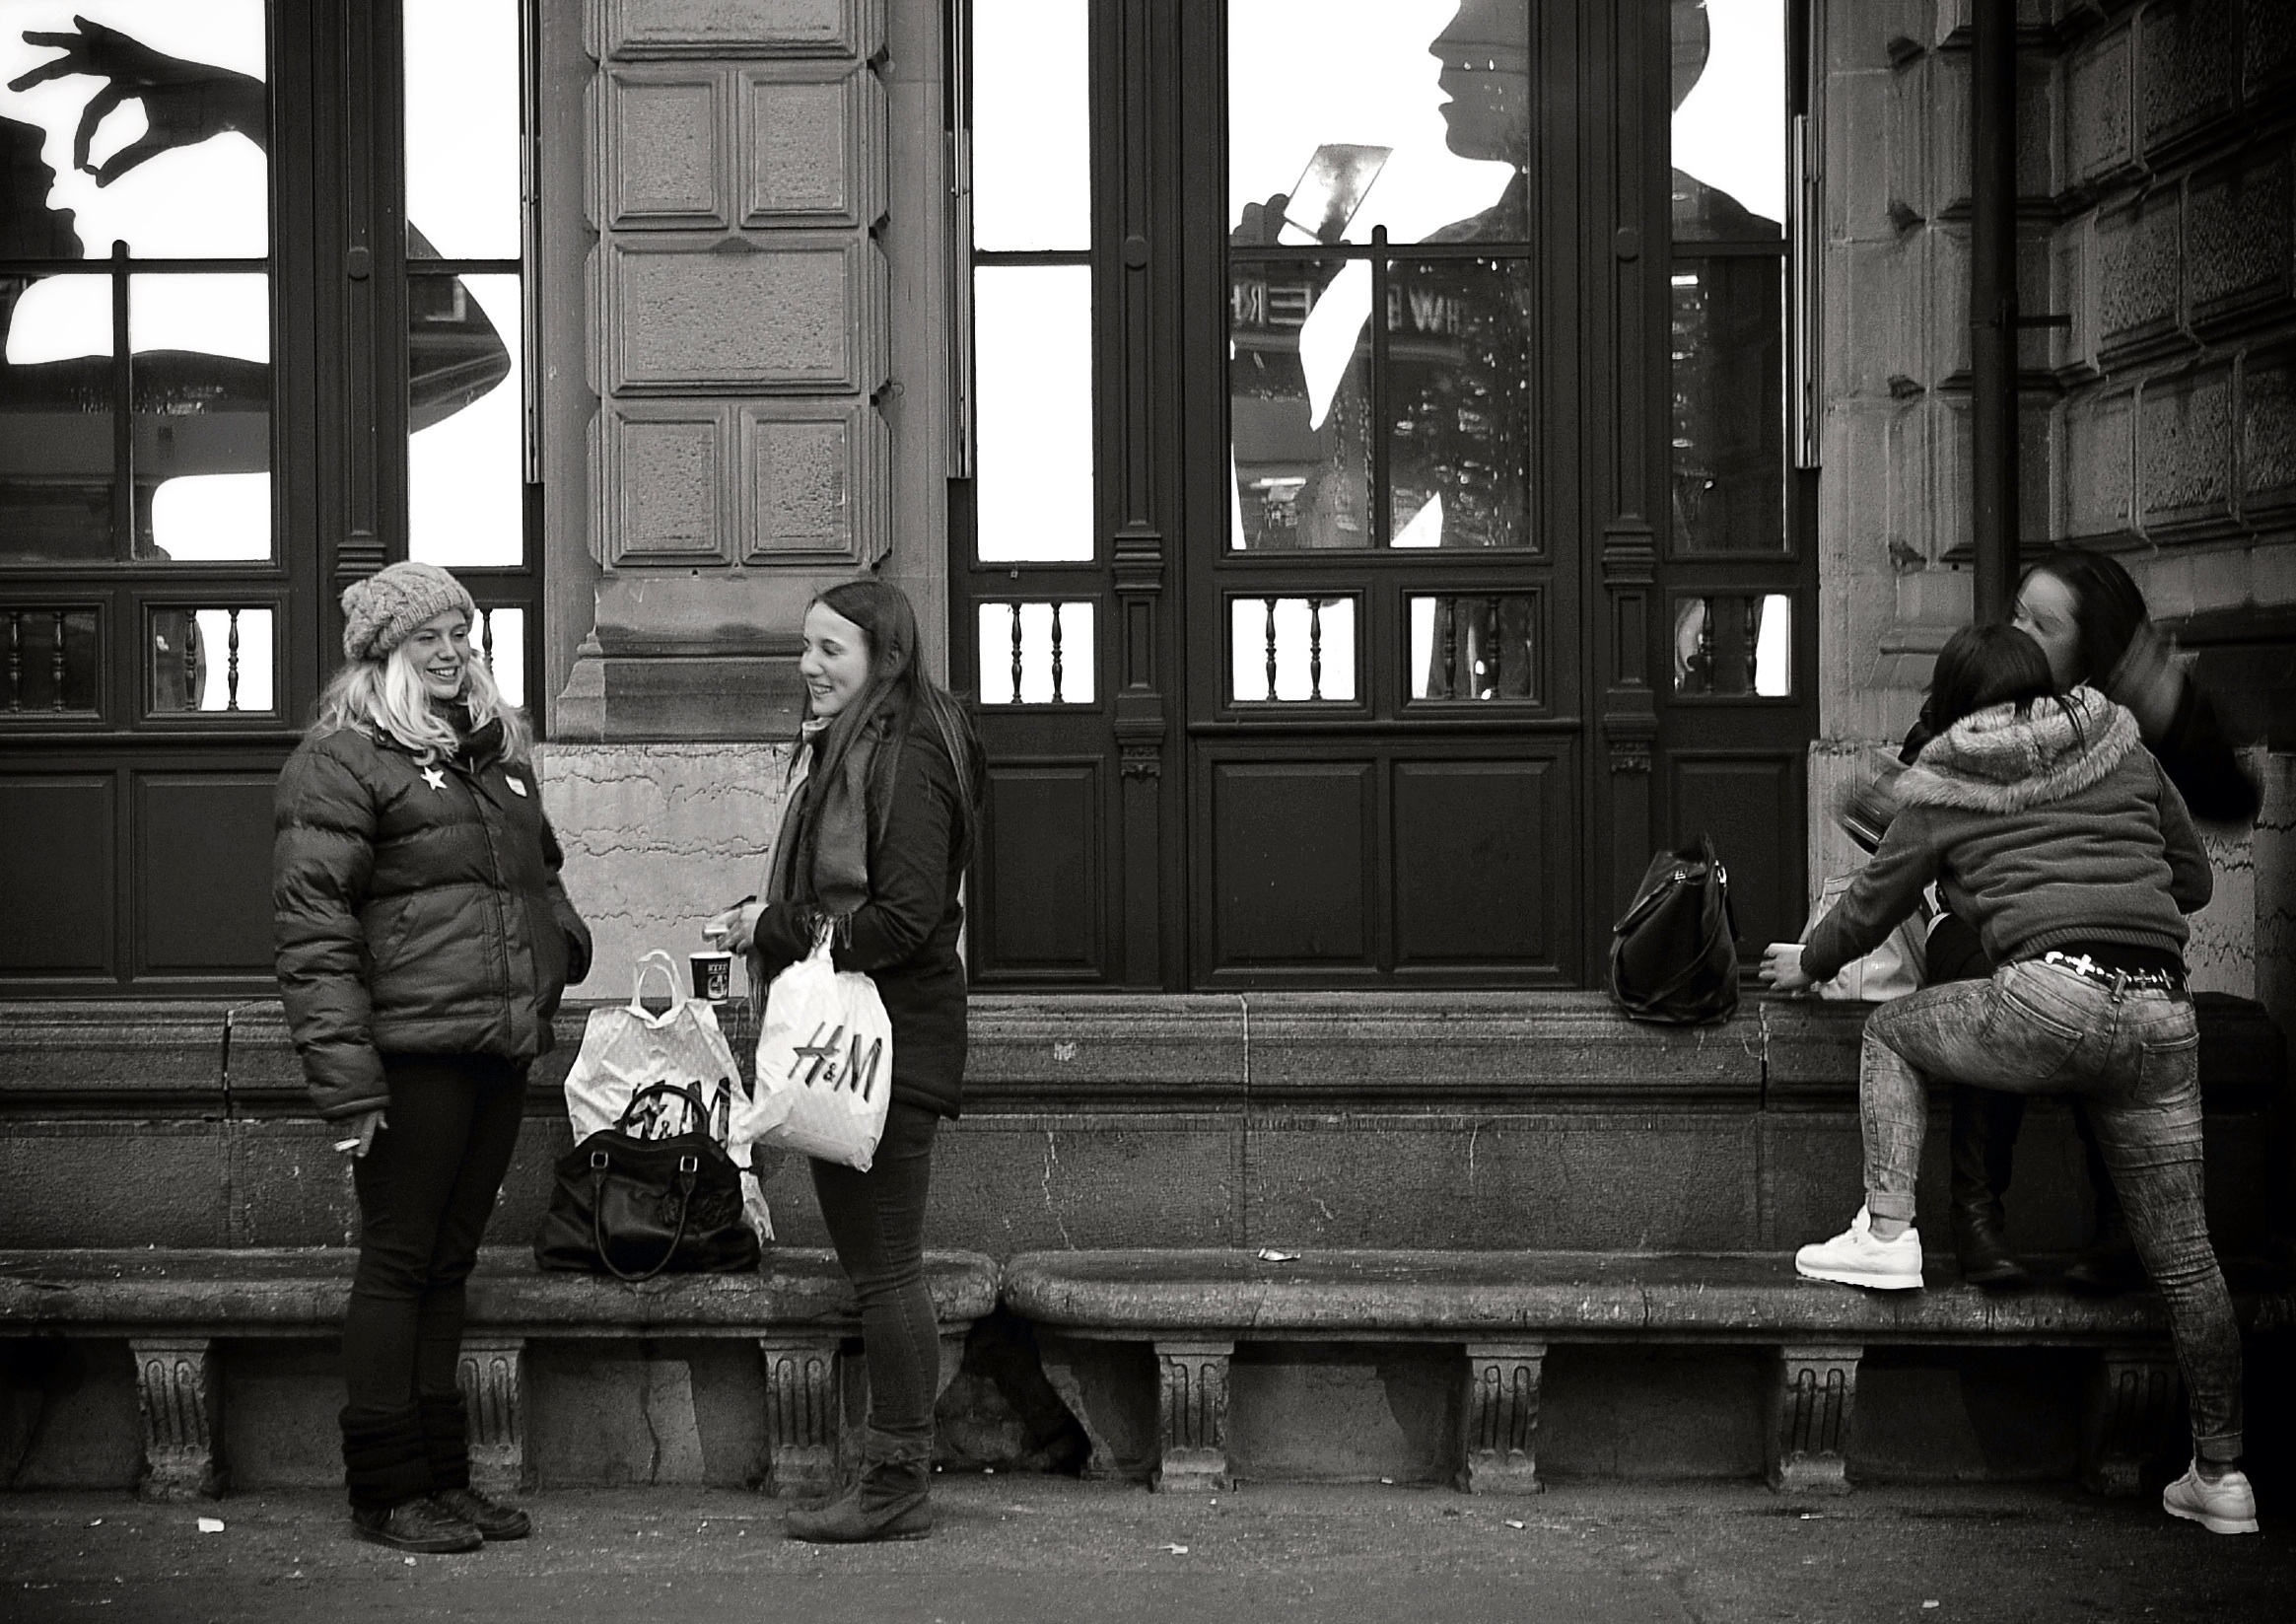
winter, black and white, people, road, street, city, urban, nikon, black, monochrome, streetphotography, bw, candid, girls, women, infrastructure, swiss, stadt, photograph, streetart, schweiz, switzerland, strasse, zri, zurich, streetphoto, snapseed, faces, schwarzundweiss, stphotographia, streetscene, hm, strassenszene, strassenfotografie, strasenfotografie, streetlife, mainstation, streetportrait, sbb, streetpix, thomas8047, onthestreets, streetphotographer, 175528, hb, streetfashion, streetfotografie, zurichstreet, fascinationstreet, streetphotographie, zrichzurich, nikond300s, streetartzri, zrichstreetphotography, urban area, monochrome photography, film noir, human positions